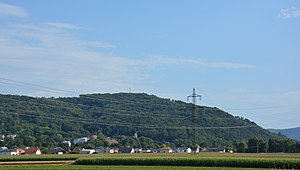
Bisamberg
Bisamberg er en by og kommunen i distriktet Korneuburg i Østrig med omkring 4.500 indbyggere. Den ligger omkring 5 km nordøst for Wien og er en del af Weinviertel i Niederösterreich. Bisamberg dækker omkring 10,71 kvadratkilometer, hvoraf 24,43 % er skov. Byen ligger for foden af det 359 meter høje bjerg Bisamberg.